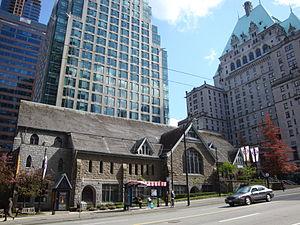
La cathédrale de l'Église du Christ est une cathédrale anglicane située dans la ville de Vancouver, en Colombie-Britannique, à l'ouest du Canada. Elle est le siège du diocèse anglican de New Westminster.